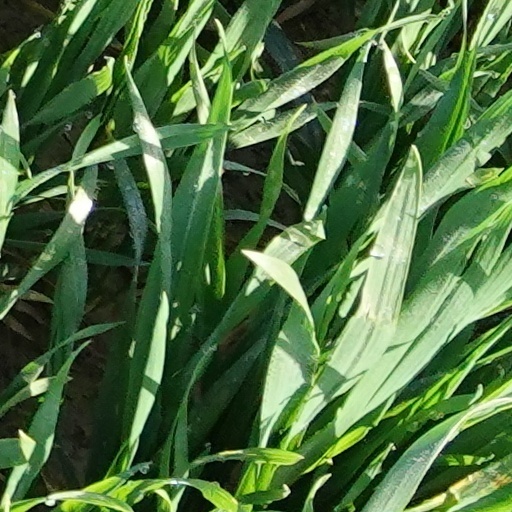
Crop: wheat